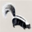
Label: skunk